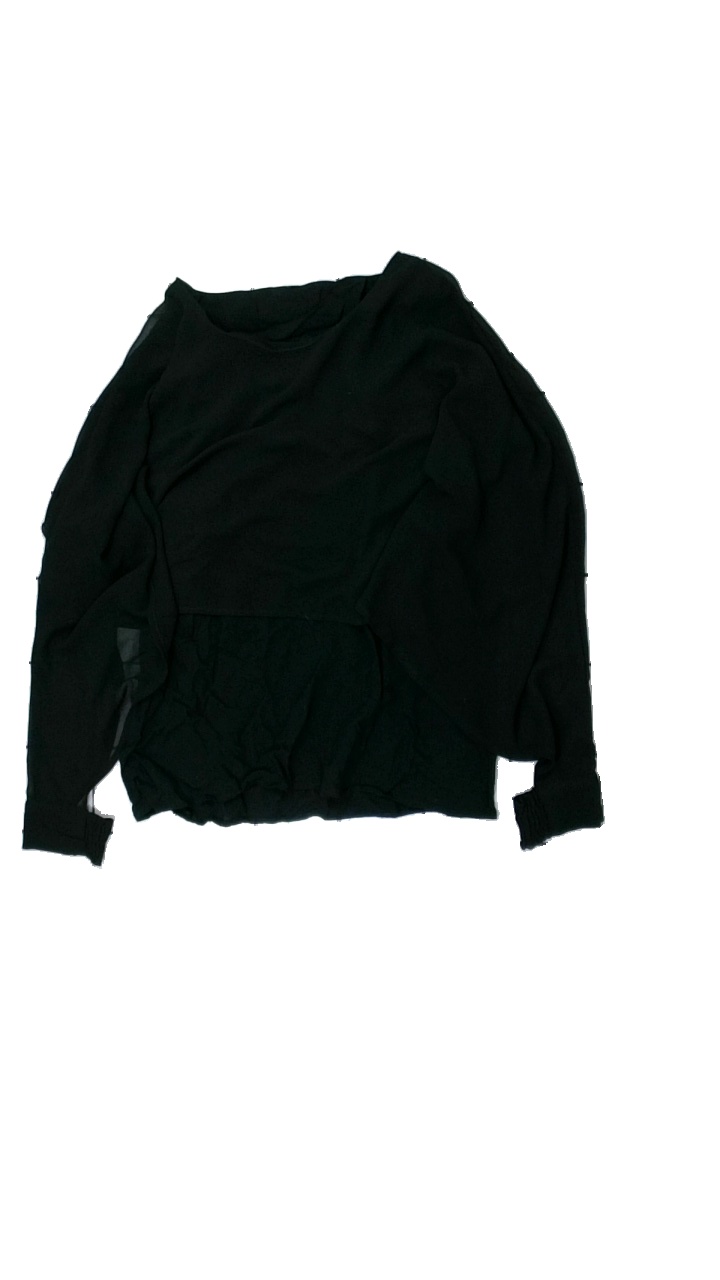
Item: Top (Ladies)
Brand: Soya/soyaconcept
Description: top
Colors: Black
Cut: C-collar
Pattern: Transparent
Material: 63% polyester 37% bomull
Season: All
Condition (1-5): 4
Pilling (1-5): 5
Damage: lösa trådar
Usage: Reuse
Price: <50